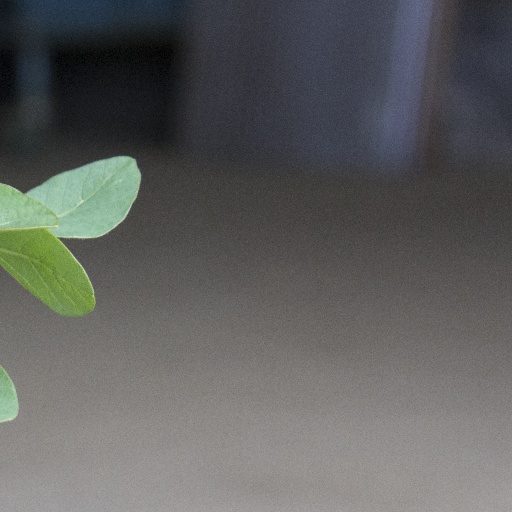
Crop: soybean